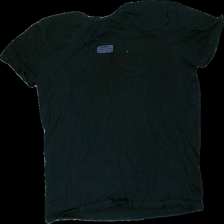
View: front
Type: T-shirt
Category: Ladies
Brand: Jack And Jones
Colors: Black
Material: 100% Cotton
Pattern: Logo print
Cut: Regular, C-collar
Season: All
Price range: 50-100
Recommended usage: Reuse